La Périchole

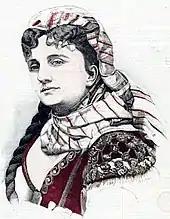
Hortense Schneider as La Périchole

The work premiered, in a two-act version, on 6 October 1868, at the Théâtre des Variétés, Paris, with Hortense Schneider in the title role, José Dupuis as Piquillo and Pierre-Eugène Grenier as the Viceroy. The piece did reasonably well at the box office, but the plot with its poor and hungry heroine and hero exploited by a tyrannical ruler was seen by some as downbeat compared with Offenbach's more exuberant hits, and two drunk scenes offended some members of the audience. After the trauma of the Franco-Prussian War of 1870–71 a revised version with a less sarcastic tone was more in accord with Parisian sensibilities, while "La Grande-Duchesse de Gerolstein" was banned for its anti-militaristic satire. The revised three-act version premiered at the Variétés on 25 April 1874, with the original three singers in the main roles. The analyst Alexandre Dratwicki comments that the 1874 version though still nominally an opéra bouffe was more in a new opéra comique style that pointed towards the works of Offenbach's younger contemporary Charles Lecocq.